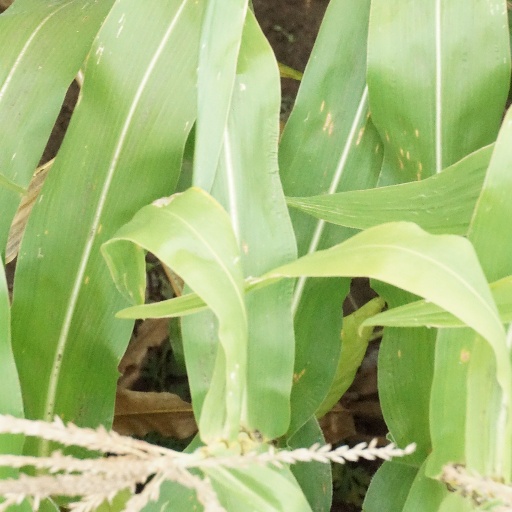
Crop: maize; corn